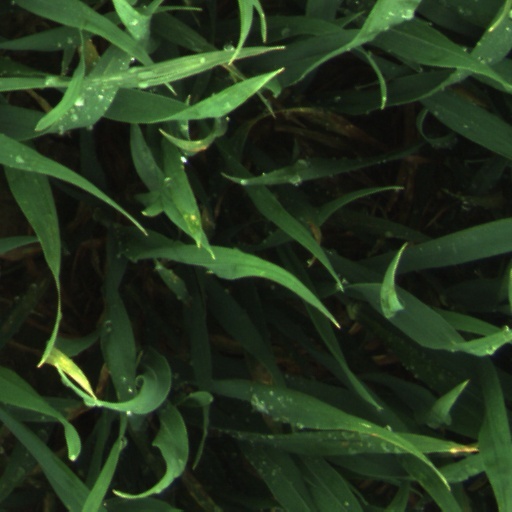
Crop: wheat